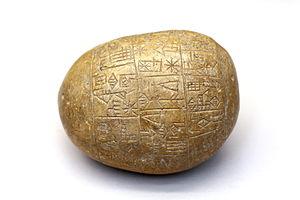
Sumer est une région située à l'extrême sud de la Mésopotamie antique, couvrant une vaste plaine parcourue par le Tigre et l'Euphrate, bordée, au sud-est, par le golfe Persique. Il s'y est développé une importante civilisation à compter de la fin du IVᵉ millénaire av. J.-C. et durant le IIIᵉ millénaire av. J.-C.